List of international cricket centuries at the Kensington Oval

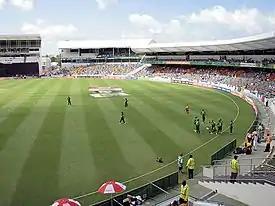
The Kensington Oval has hosted 28 ODI matches, during which 13 centuries have been scored. Here, one of these matches takes place in 2007.

The Kensington Oval is a 15,000-capacity sports stadium located in Bridgetown on the island nation of Barbados. Used mainly for cricket, the Kensington Oval hosted its first Test in 1930 and its first One Day International (ODI) in 1985. The ground has seen 51 Tests—all including the West Indies—along with 30 ODIs, and has been the scene of 108 Test and 14 ODI centuries. Additionally, the ground hosted a pair of World Series Cricket one-day games and a Supertest between the WSC West Indies and WSC Australian teams.